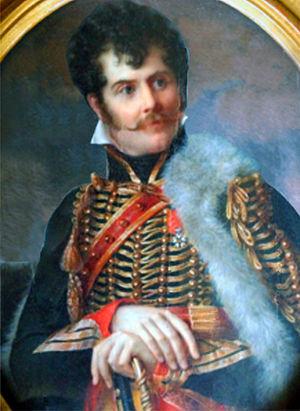
Général Bro, Miniature de Jacques Augustion (coll. Particulière) Image retouchée
Louis Bro, né le 17 août 1781 à Paris et décédé le 8 octobre 1844 à Armentières est un Chevalier d'Empire, colonel, lieutenant-général de cavalerie et mémorialiste français du XIXᵉ siècle. Il est reconnu pour son rôle dans les campagnes napoléoniennes ainsi que pour sa proximité avec des artistes comme Delacroix.